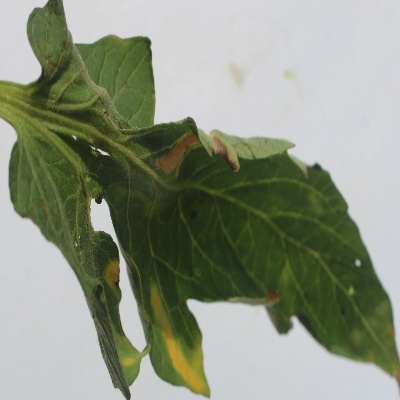
Crop: Tomato
Condition: leaf blight